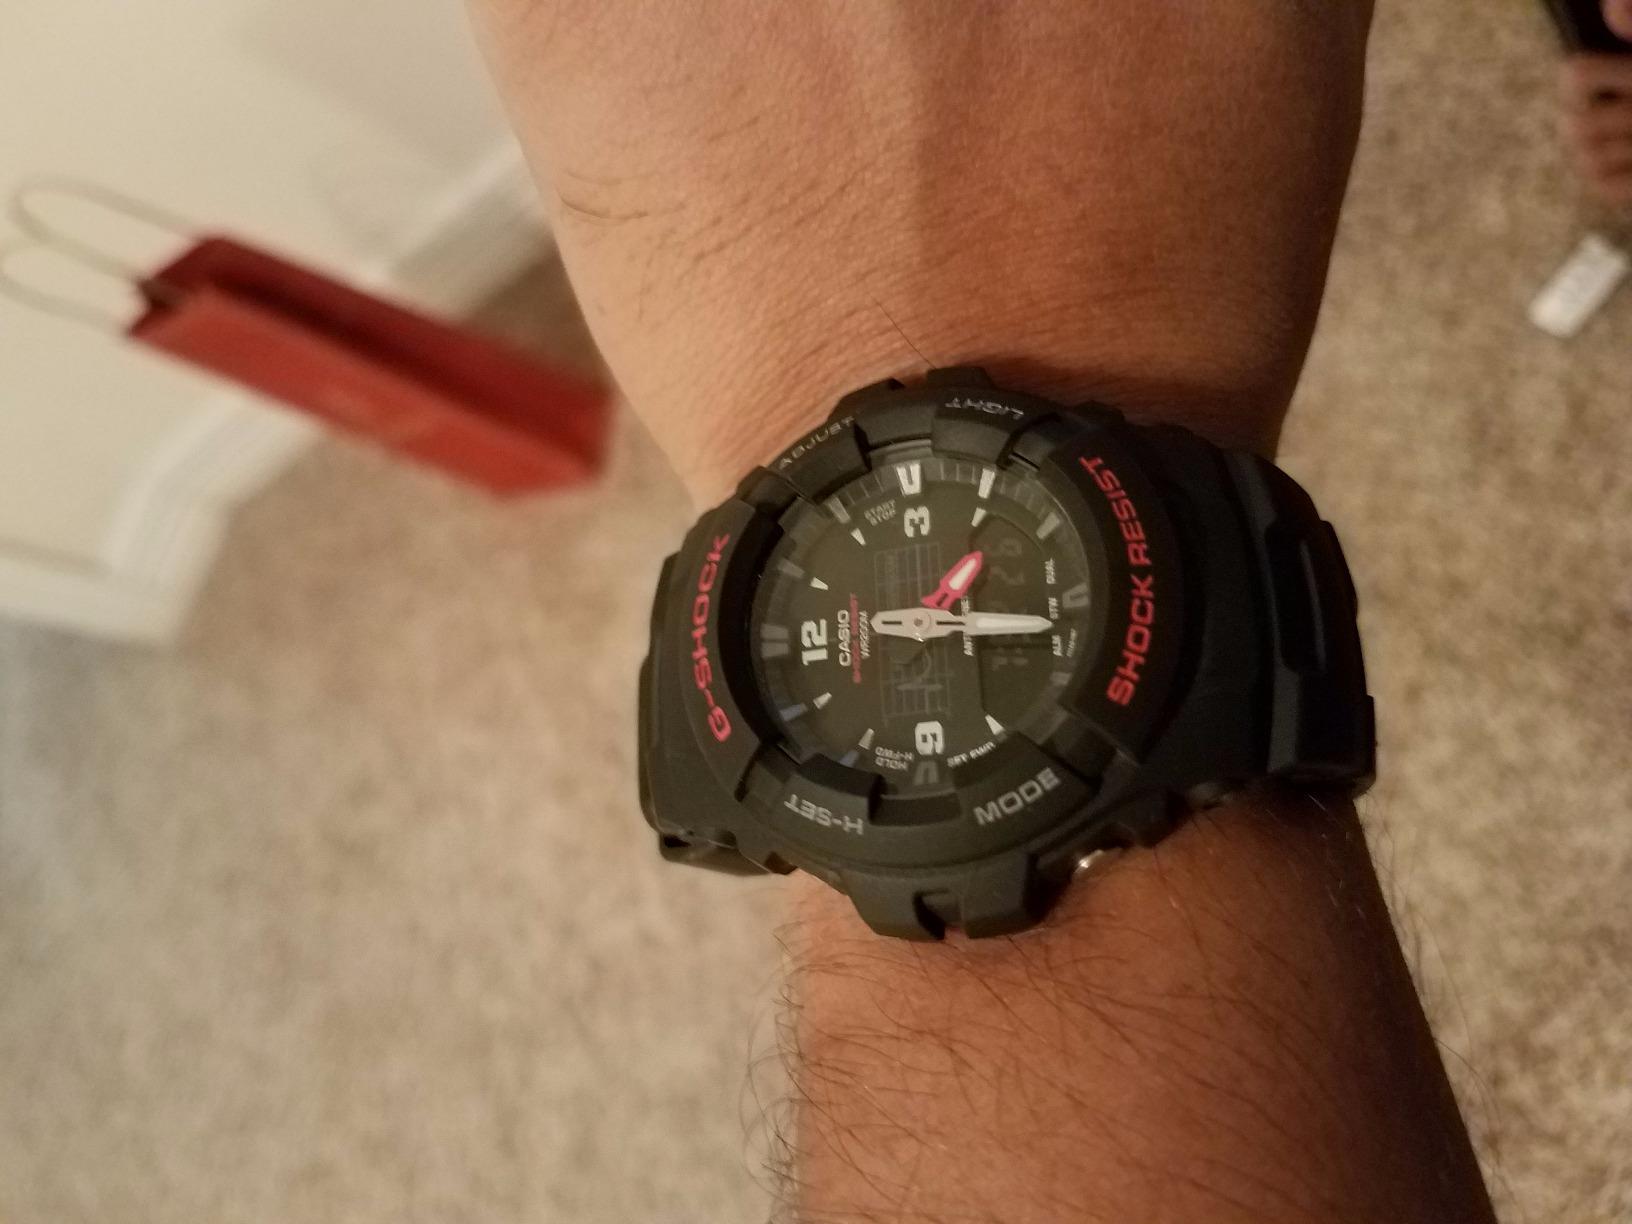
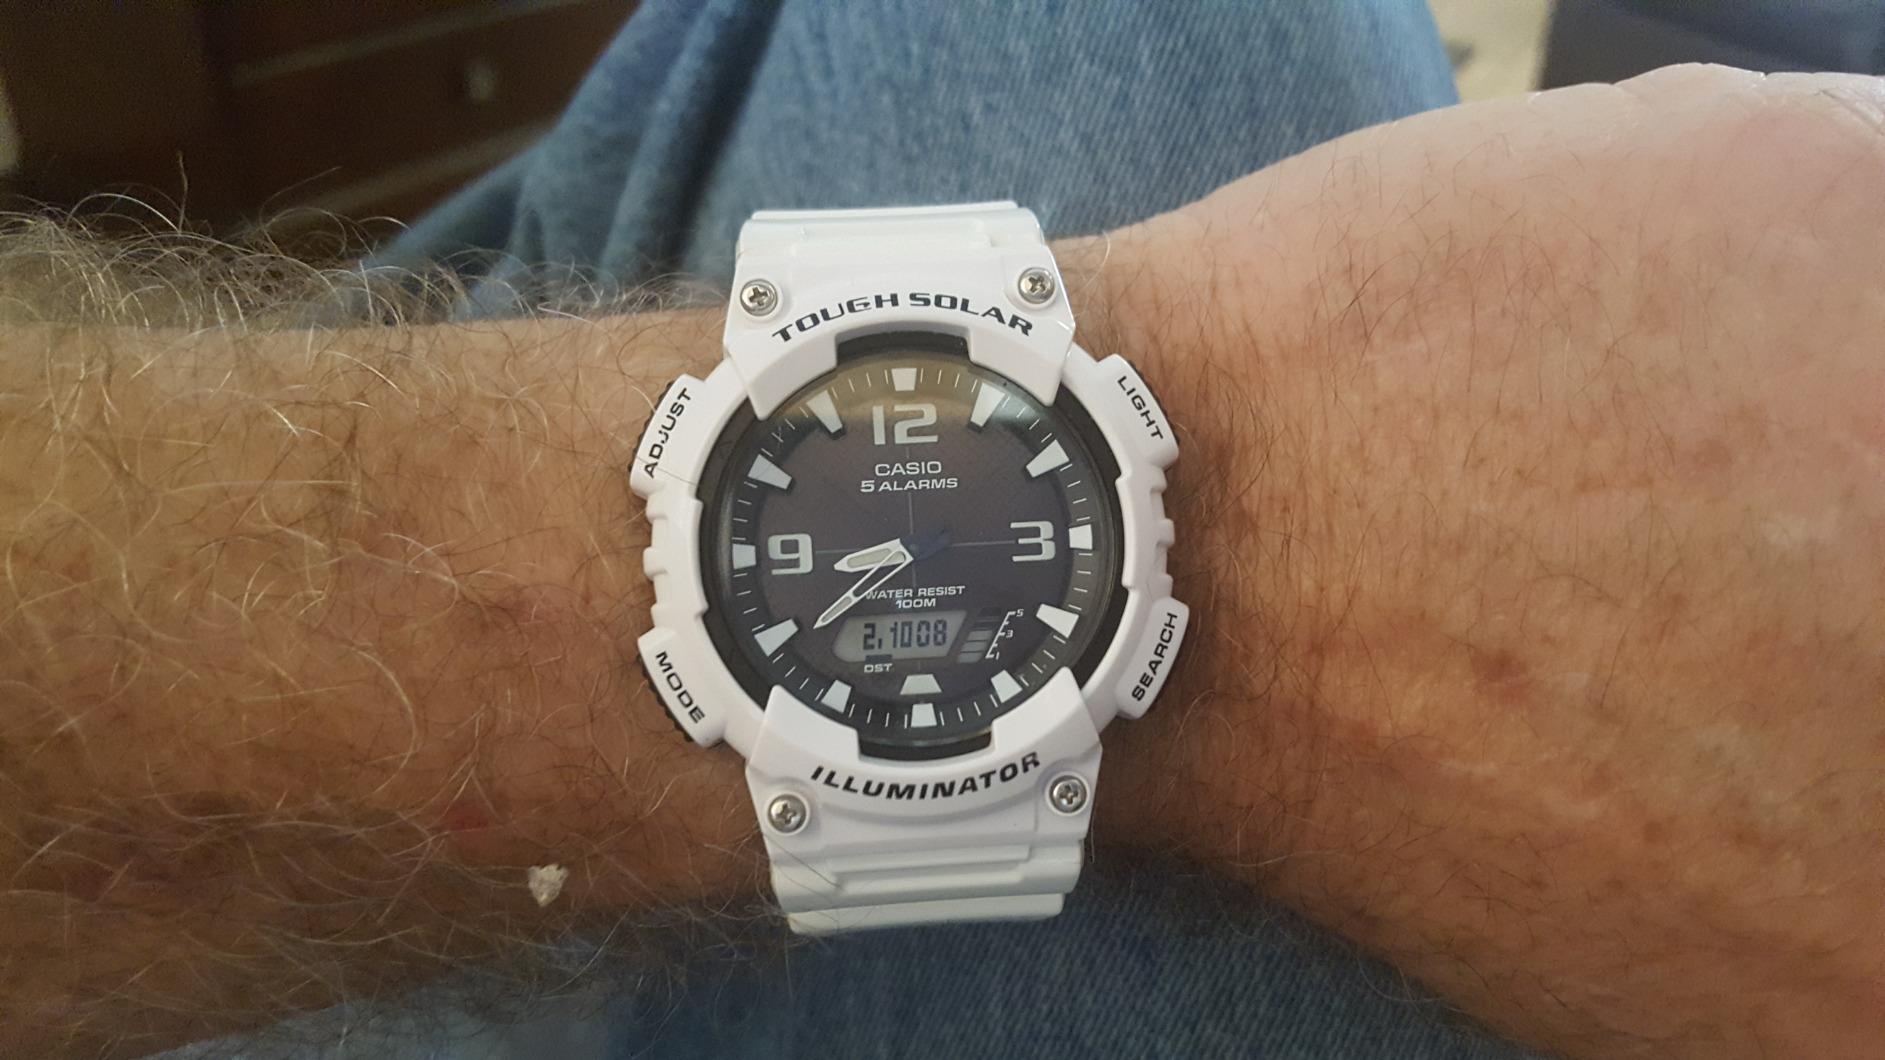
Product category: accessories_watch
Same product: no